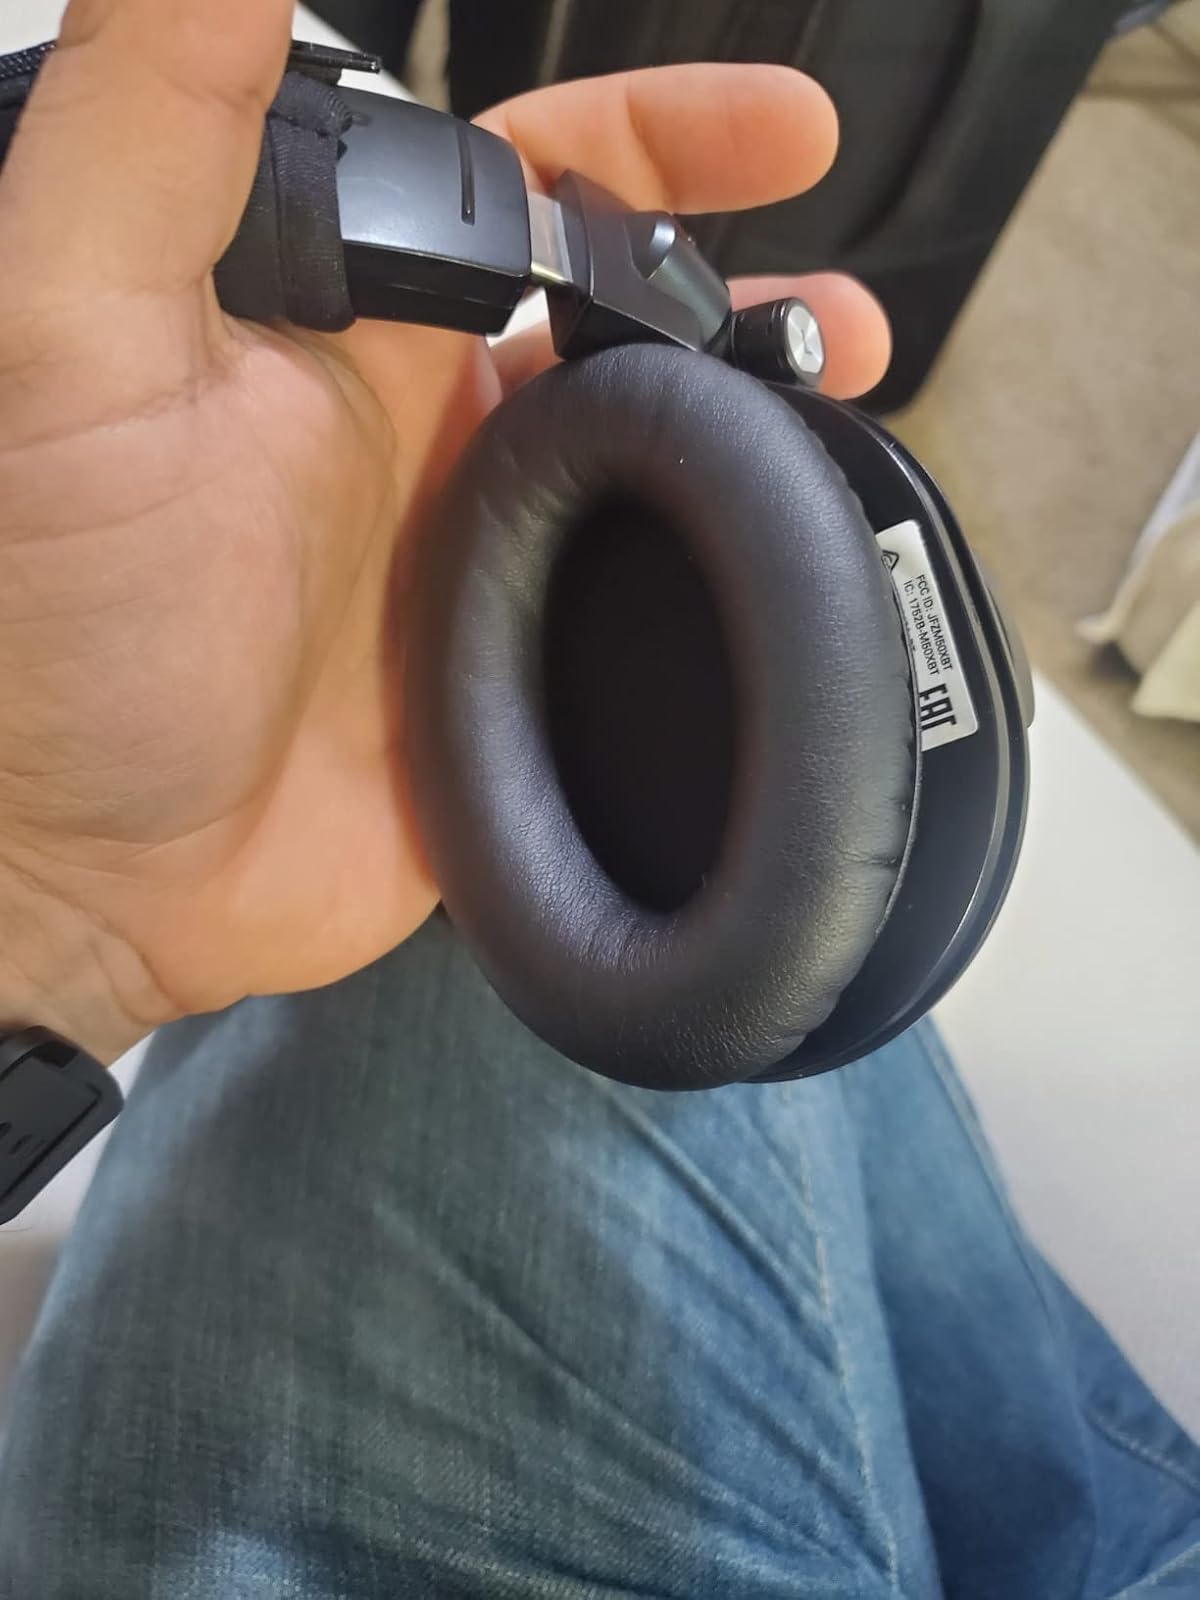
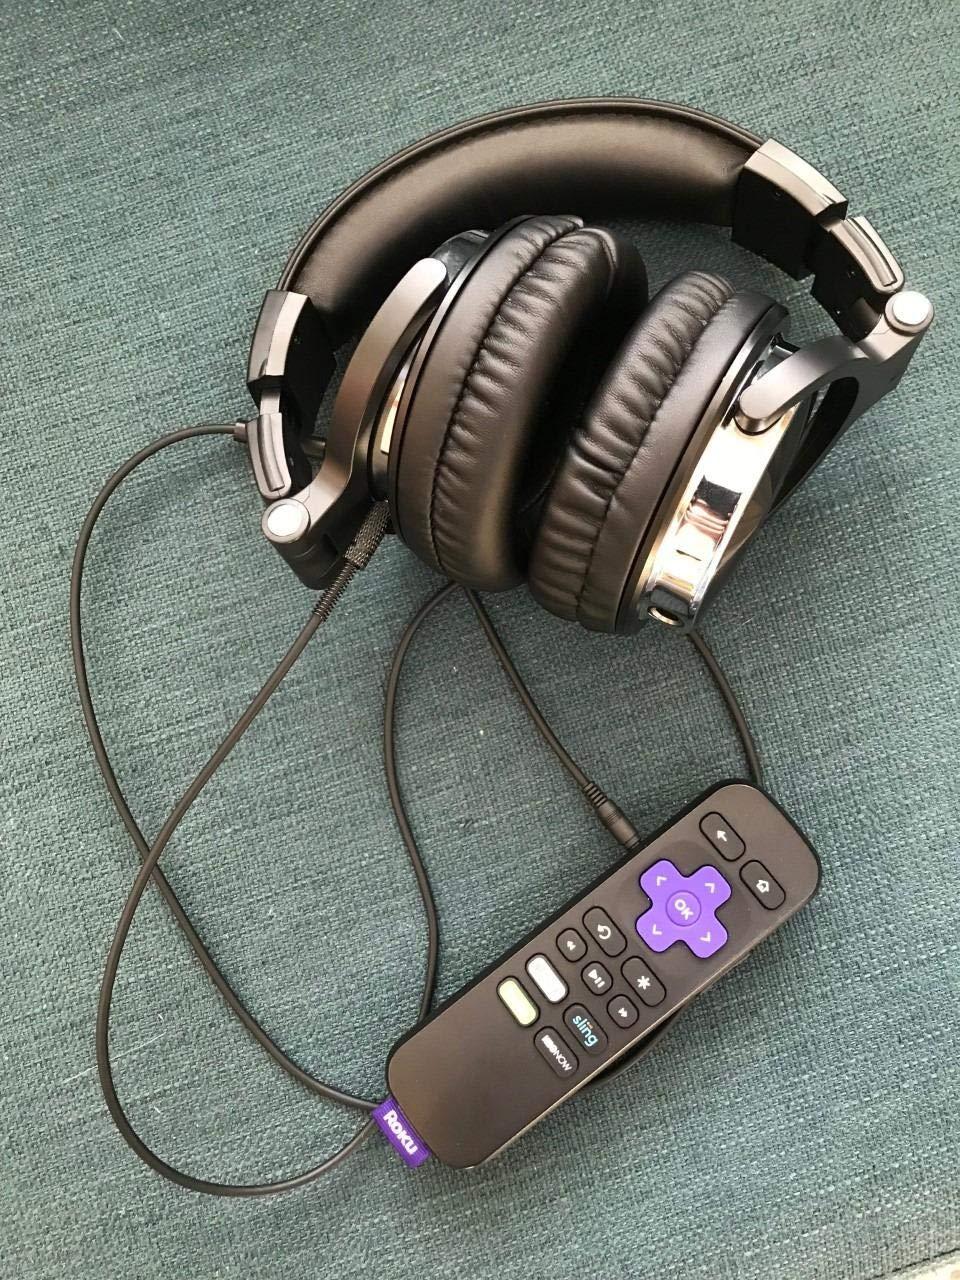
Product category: headphones
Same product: no